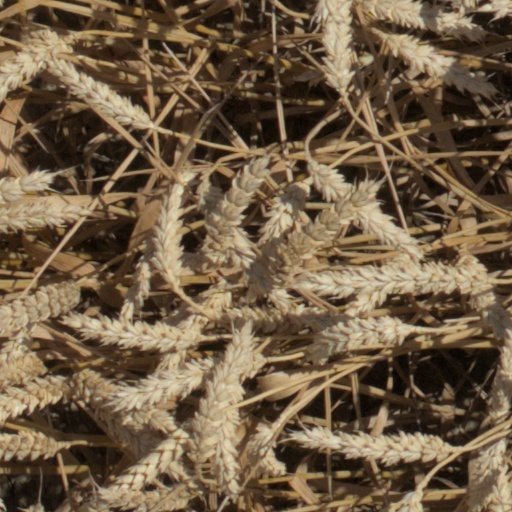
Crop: wheat